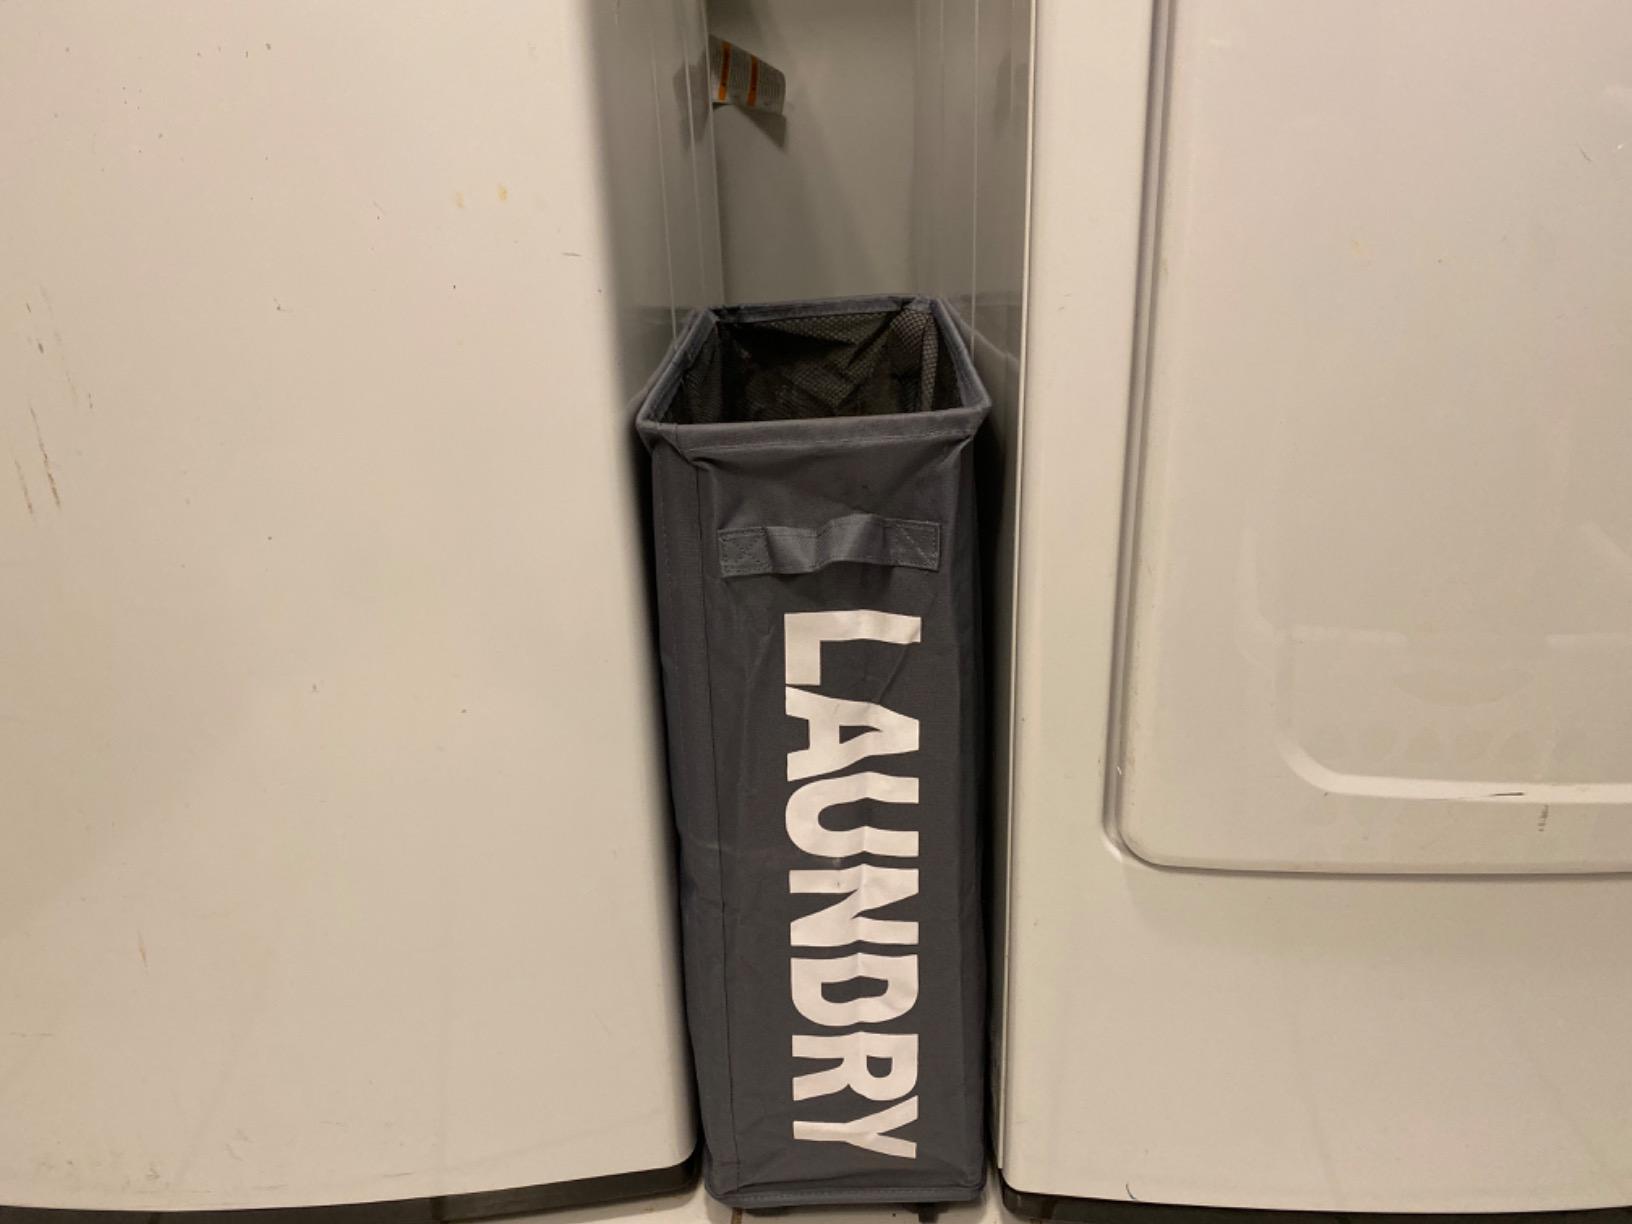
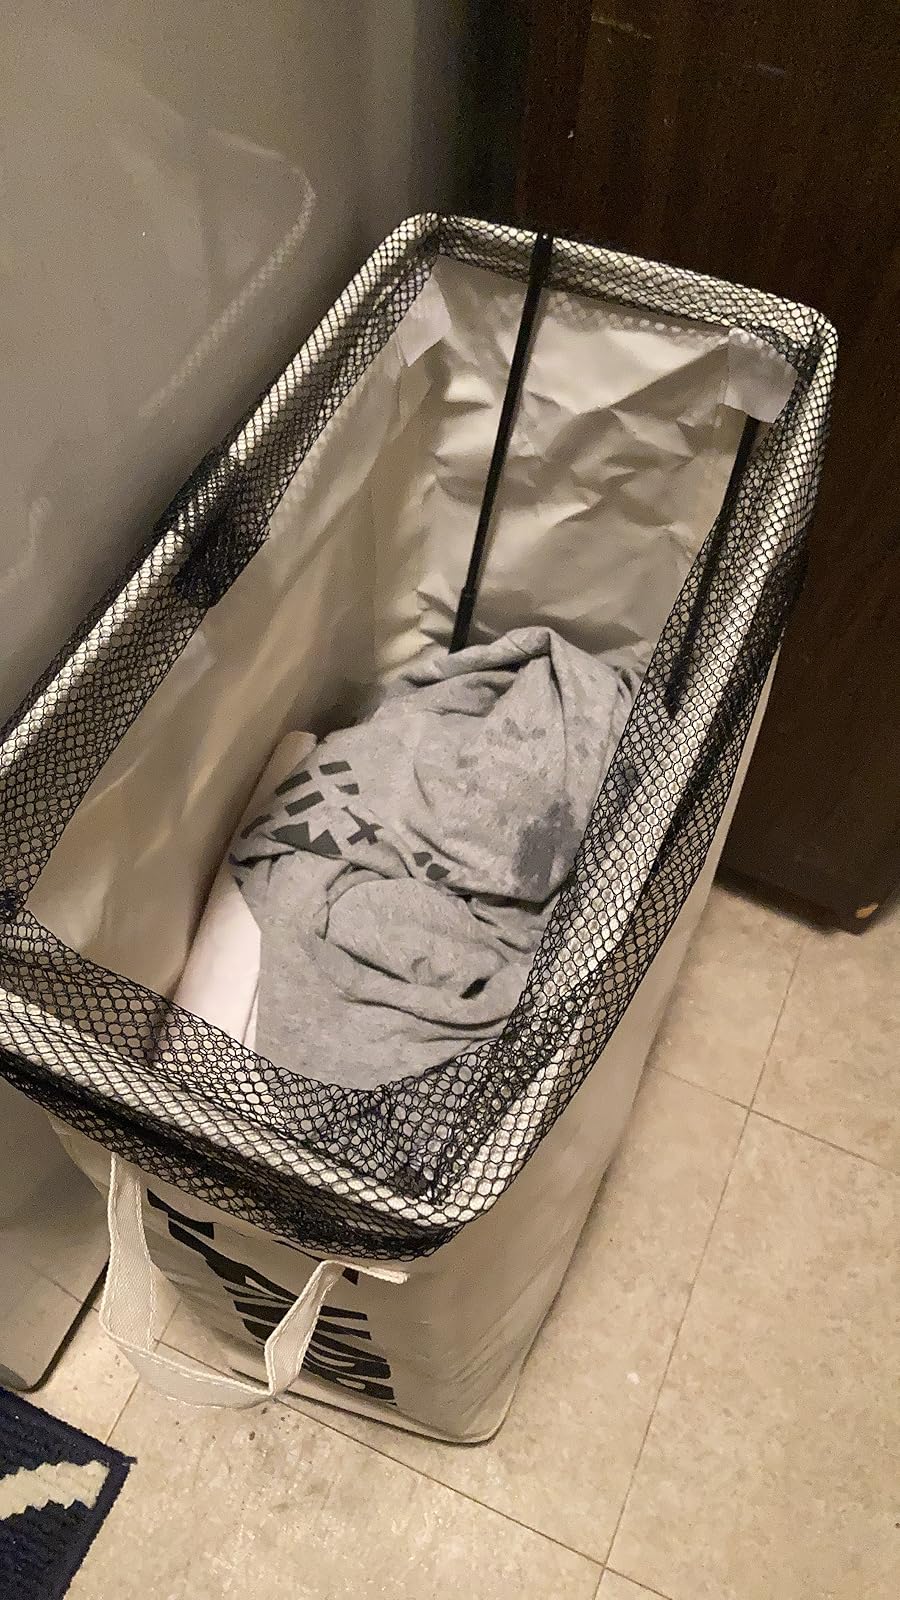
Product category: items_hamper
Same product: no